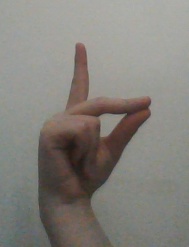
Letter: ta